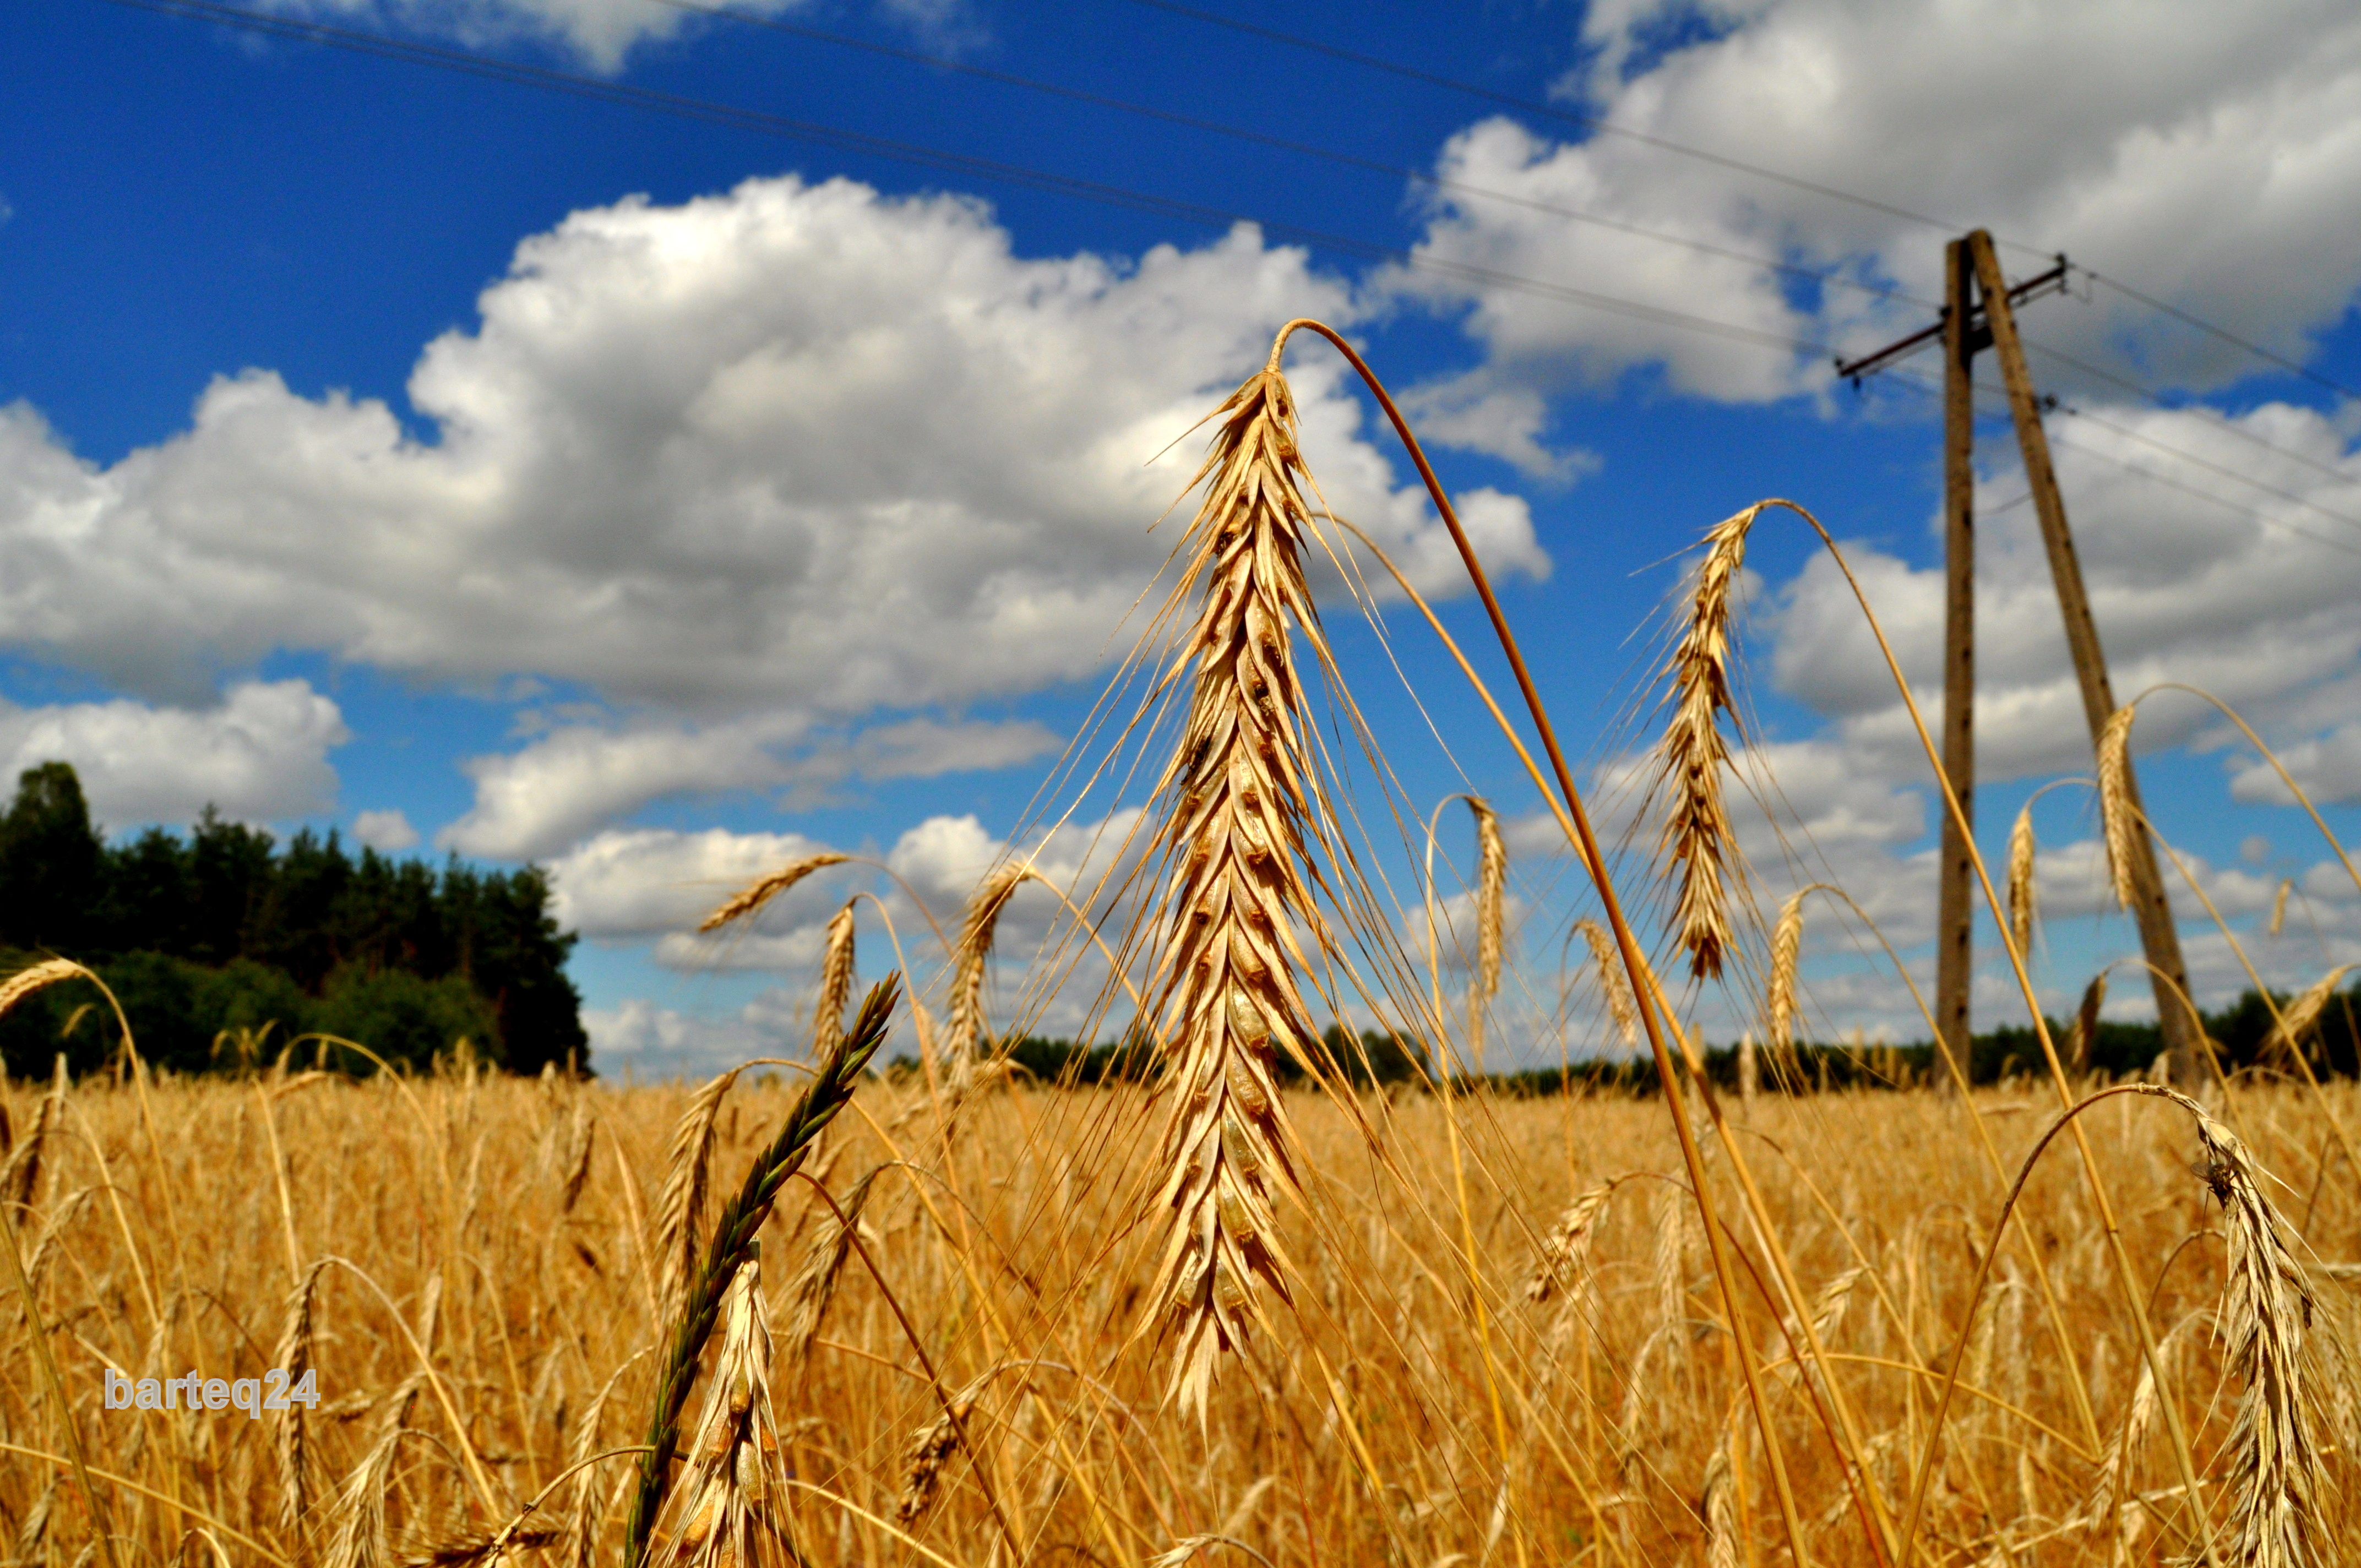
plant, sky, field, wheat, prairie, europe, food, produce, crop, soil, agriculture, grassland, poland, europa, polska, mazovia, mazowsze, stupsk, mlawa, flowering plant, commodity, grass family, land plant, food grain